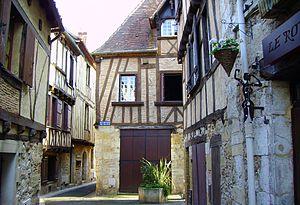
Ruelle du Vieux Bergerac
Bergerac est une commune française située dans le département de la Dordogne, en région Nouvelle-Aquitaine. Classée ville d'art et d'histoire, c'est la deuxième ville du département en population, légèrement moins peuplée que la préfecture Périgueux. Chef-lieu de l'arrondissement de Bergerac et bureau centralisateur de deux cantons : Bergerac-1 et Bergerac-2, c'est l'une des trois sous-préfectures du département.